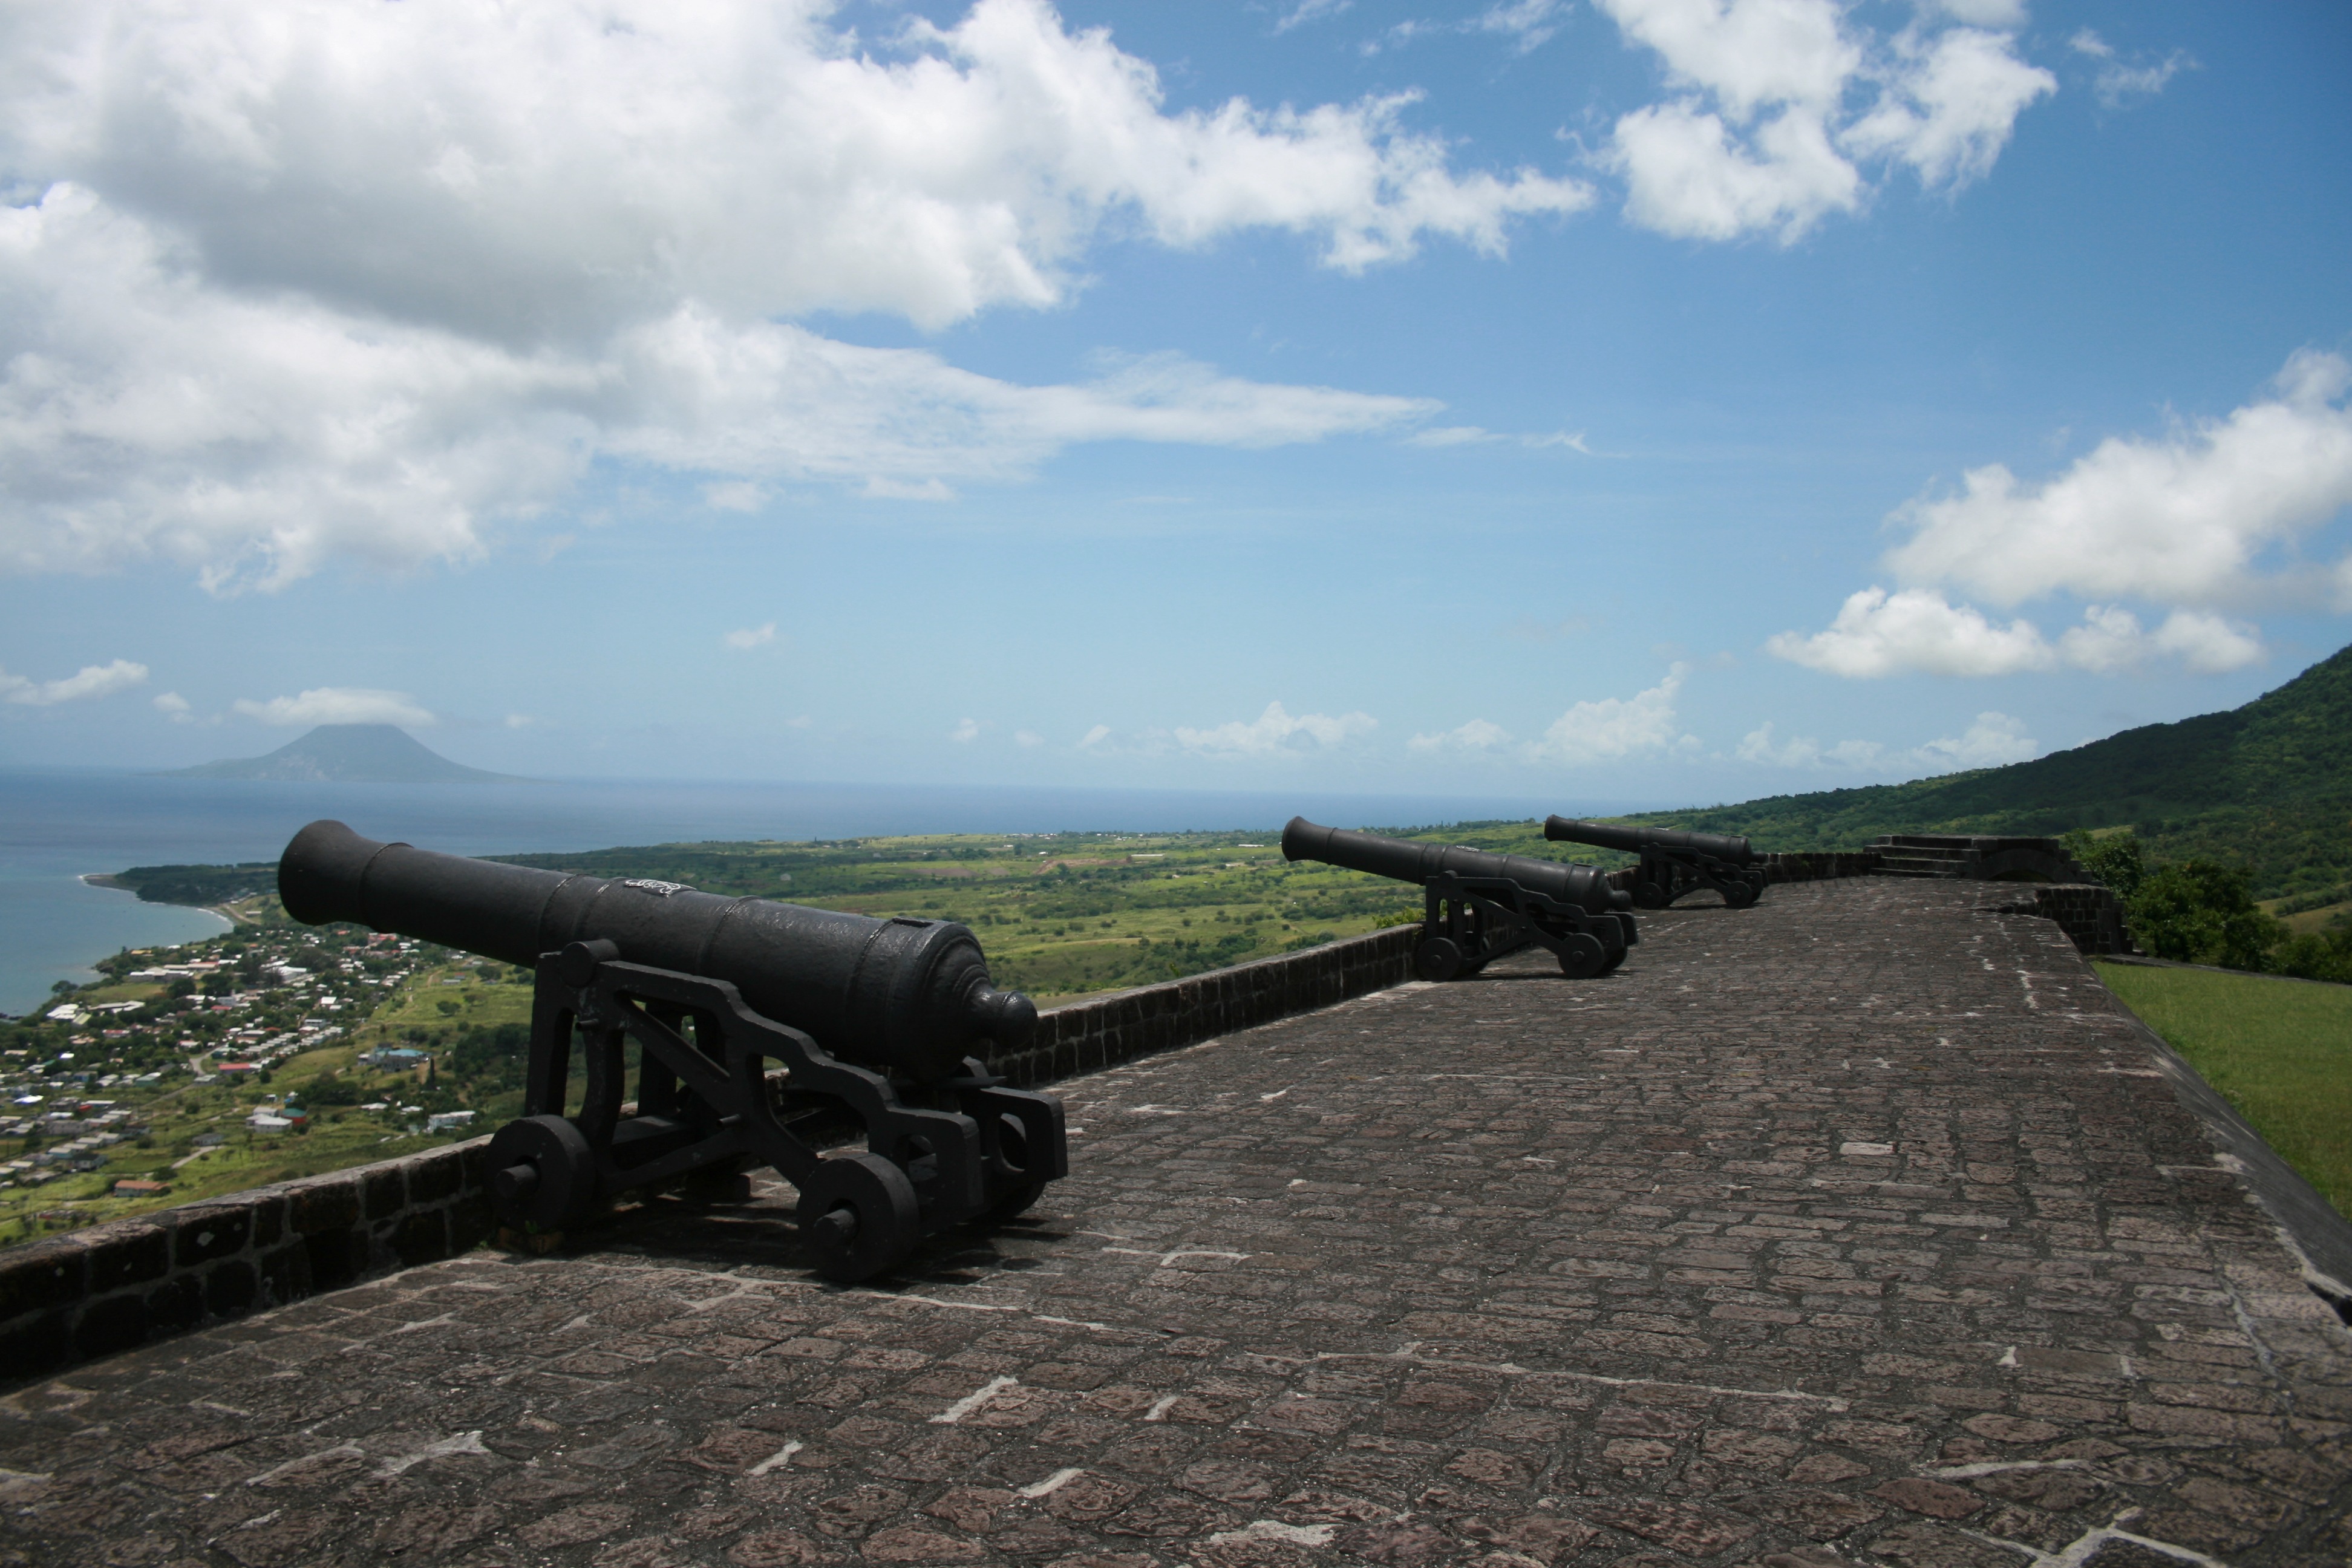
weapon, arms, st, caribbean, canons, nevis, brimstone hill fortres, kitts, old british fort